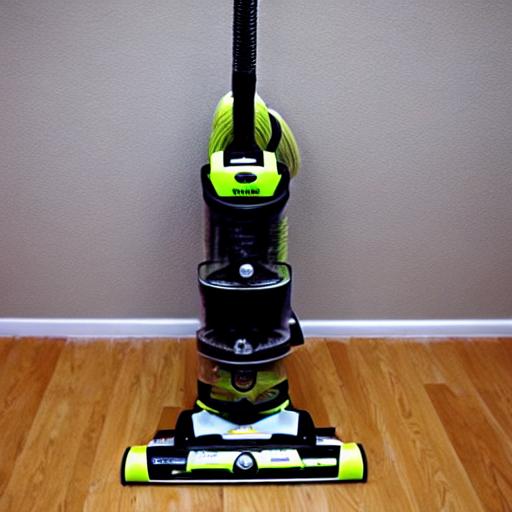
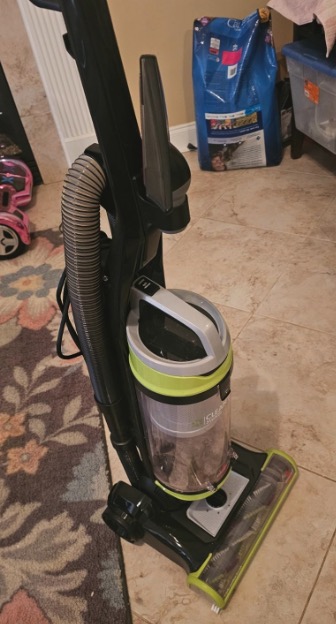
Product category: items_vacuum
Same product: no